Rafael Lledó

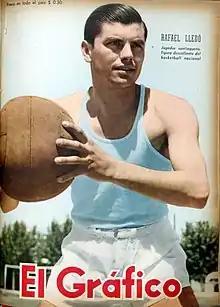

Rafael Lledó (2 March 1922 – 9 August 1991) was an Argentine basketball player who competed in the 1948 Summer Olympics and in the 1952 Summer Olympics. Lledó was born in Santiago del Estero on 2 March 1922. died on 9 August 1991, at the age of 69.